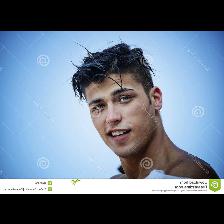
Label: Human